Lincoln (miniseries)

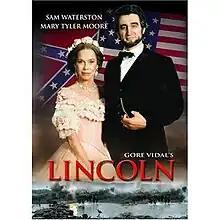

Lincoln, also known as Gore Vidal's Lincoln, is a 1988 American television miniseries starring Sam Waterston as Abraham Lincoln, Mary Tyler Moore as Mary Todd Lincoln, and Richard Mulligan as William H. Seward. It was directed by Lamont Johnson and was based on the 1984 novel of the same name by Gore Vidal. It covers the period from Lincoln's election as President of the United States to the time of his assassination. (It can also be noted that Waterston would later dub the voice of Lincoln in Ken Burns's documentary ""The Civil War"" the following year.)